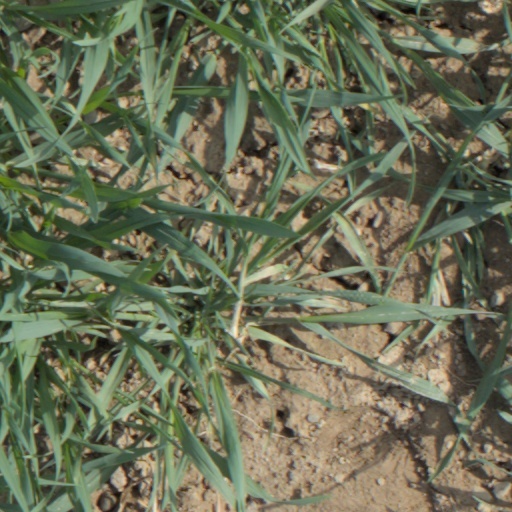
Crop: wheat